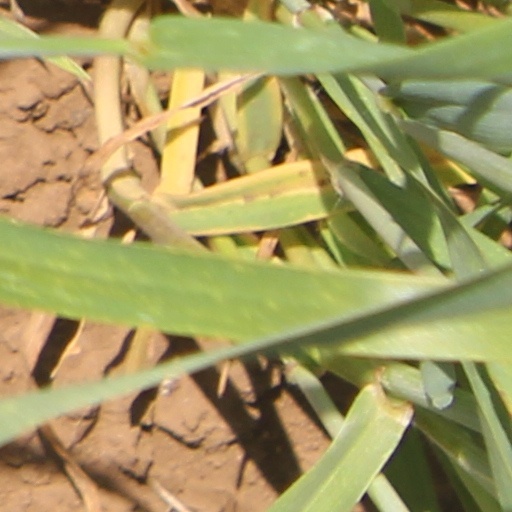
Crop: wheat